Mooney M20

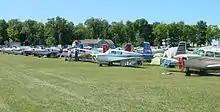
Mooney M20s gathered at the 2002 Mooney Caravan to AirVenture, Oshkosh, Wisconsin

The Mooney M20 is a family of piston-powered, four-seat, propeller-driven, general aviation aircraft, all featuring low wings and tricycle gear, manufactured by the Mooney International Corporation.